Christian Church

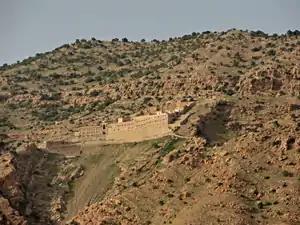
Founded in AD 363, Mar Mattai Monastery, a Nestorian Church, is recognized as one of the oldest Christian monasteries in existence.

On 27 February 380, the Roman Empire officially adopted the Nicene version of Christianity as its state religion. Prior to this date, Constantius II (337–361) and Valens (364–378) had personally favored Arian or Semi-Arian forms of Christianity, but Valens' successor Theodosius I supported the more Athanasian or Trinitarian doctrine as expounded in the Nicene Creed from the 1st Council of Nicaea.